Achmad Yurianto

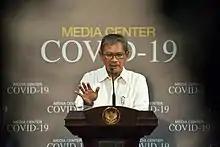
Yurianto at a press conference in March 2020

During his first days, Yurianto held daily press conferences at the executive office of the president. For about a month, Yurianto worked alone without any assistance or team, and most of the data that he used for press conferences were collected through his office in the Ministry of Health. However, his press conferences was later moved to the office of the National Board for Disaster Management and a team was assembled to help Yurianto in his press conferences. Arie Rukmantara, the UNICEF representative in West Java, became Yurianto's script writer, and Dr. Reisa Kartikasari assisted Yurianto in delivering pandemic reports. Other crews as well as volunteers helped Yurianto with the coordination of press pool, visual, timing, as well as the enforcement of health protocols. Yurianto's daily press conferences became so popular that the National Board for Disaster Management was crowded with people who wanted to see him live despite the regulations for social distancing at that time. Yurianto also earned the nickname of "bearer of death" due to his daily reports on COVID-19 related deaths.